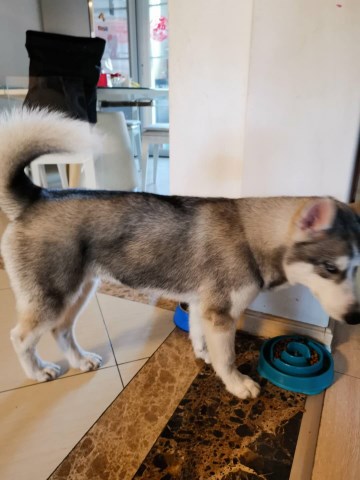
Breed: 1160-n000003-Siberian_husky